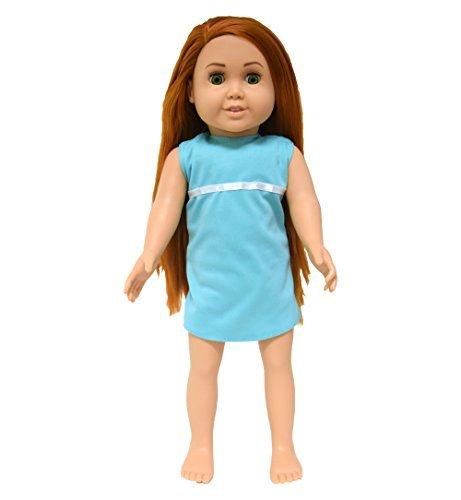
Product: Springfield 18 Inch Doll, Olivia
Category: Toys & Games | Dolls & Accessories | Dolls
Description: Fully Compatible - All dolls in the Springfield Collection are fully compatible with other 18-inch doll clothes and accessories, including American Girl, Our Generation, and Fibre-Craft.
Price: $22.29
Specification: ProductDimensions:17.7x3.8x9inches|ItemWeight:1.55pounds|ShippingWeight:1.55pounds(Viewshippingratesandpolicies)|Manufacturer:Notions-InNetwork|ASIN:B000XAPBOC|Itemmodelnumber:709004S